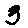
Label: 3